Bradley Erickson

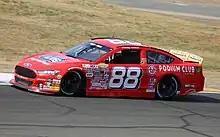
Erickson's No. 88 ARCA car at Sonoma in 2023

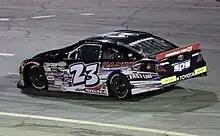
Erickson's No. 23 car at All American Speedway in 2023

In 2023, it was announced that Erickson would run full-time with Naake-Klauer Motorsports in the ARCA Menards Series West, this time in the No. 88 Ford. He would also making his debut in the main ARCA Menards Series at Phoenix, as that was companion event with the West Series; he would get his first top-five with a third-place finish. Before the race at All American Speedway, it was announced that Erickson would drive the No. 23 Toyota for the newly formed Sigma Performance Services for the remainder of the season, confirming his departure from Naake-Klauer. His seat at Naake-Klauer would be filled in by Joey Iest, who had previously drove full-time for the team from 2021 to 2022.